Toronto streetcar system loops

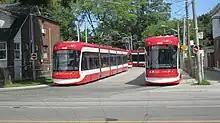
Woodbine Loop can hold up to four streetcars on its two tracks.

Wolseley is an anticlockwise loop northeast of Bathurst Street and Wolseley Street, located at . It is a possible turnback point for westbound route 501 Queen streetcars, route 504 King in either direction, northbound 511 Bathurst streetcars. Streetcars eastbound or westbound on King Street or westbound on Queen Street can turn northbound on Bathurst, then can turn eastbound on Wolseley to enter the loop northbound, exiting onto Bathurst southbound to return to Queen Street eastbound or King Street eastbound or westbound. The loop is paved to handle buses; however, it has no passenger access. A cabin for drivers is provided.